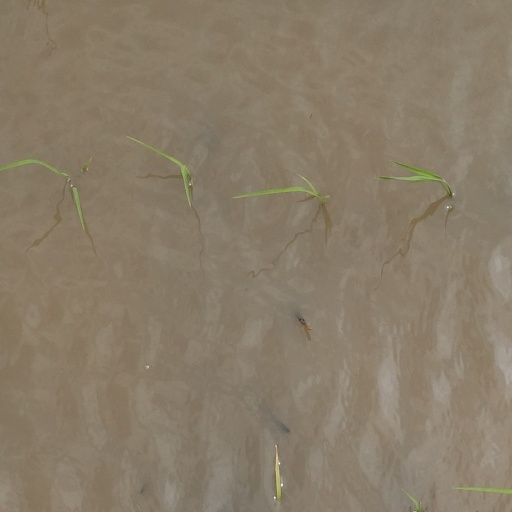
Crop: rice